Adam Ant

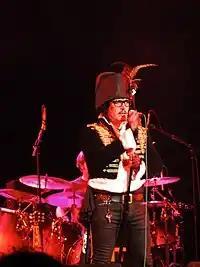
Adam Ant on stage in 2011

In 1996, Ant and Pirroni recorded two new songs, "Lamé" and "Inseminator", for the soundtrack to Ant's latest film "Drop Dead Rock". Also around this time, they recorded a cover version of the T. Rex song "Dandy in the Underworld". The duo continued to demo other songs around this time, including such titles as "Tough Blokes", "Justine", "Picasso Meets Gary Cooper" and "Call Me Sausage" (the last of which leaked out into bootleg circulation among fans). These new songs with Pirroni were for Ant's own new label Blend Records. Pirroni later referred to these recordings as the "Blend Demos". They also guested with such bands as Dweeb and Rachel Stamp. In 2001, following the 11 September attacks, Ant recorded a charity single for New York firefighters; a double A-side of Neil Diamond's "America" with his own song "Big Trouble". In interviews from the time, Ant talked of numerous varied plans, including starting another new record label, reforming Adam and the Ants, and a star-studded benefit concert for a forest in Patagonia.